Blacktown Workers

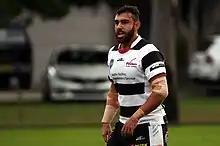
Jad Mahmoud playing for the Workers

The Blacktown Workers first season in The Intrust Super Premiership NSW as the Sea Eagles, was a disappointing one as they finished the season in 10th place and missed out on the finals series.